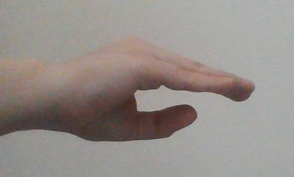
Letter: jeem